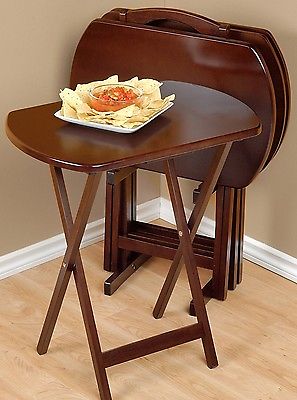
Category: table